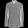
Label: Shirt